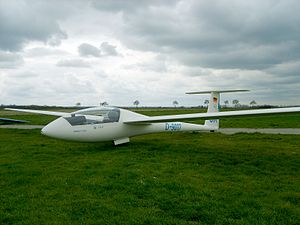
Rolladen-Schneider LS4
LS-4
Rolladen-Schneider LS4 er et standardklasse etsædet svævefly fremstillet af Rolladen-Schneider Flugzeugbau GmbH mellem 1980 og 2003.